Girl Pat

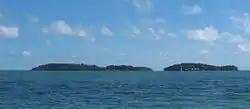
The Îles du Salut, where "Girl Pat" is believed to have watered after crossing the Atlantic

After "Girl Pat" left Corcubión, there was speculation in the port that Orsborne intended to fish in the waters around Gibraltar, but there was no sighting of the vessel in that vicinity. Stone later recalled that after sailing for some time, they arrived at some uninhabited islands—this is consistent with a probable sighting by the British liner SS "Avoceta", which on 17 May reported seeing a vessel closely matching the trawler's description, anchored in the Savage Islands. This small uninhabited archipelago, roughly south of Madeira and roughly the same distance north of the Canary Islands, had long been associated with stories of pirates' buried treasure, and news that "Girl Pat" had been seen there gave rise to press speculation that she was engaged on a hunt for treasure. Lloyd's of London sent a representative to Las Palmas, to investigate the sighting; meanwhile "Girl Pat" made an unobserved call at Tenerife in the Canary Islands, where she was repainted.